Ravat blanc

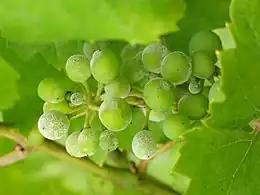
Ravat blanc is susceptible to the fungal infection powdery mildew "(picture)".

Ravat blanc is a mid-ripening grape variety that buds which can leave it susceptible to early spring frosts. While the vine has some resistance to downy mildew, it is a very susceptible to a number of viticultural hazards including anthracnose, botrytis bunch rot and powdery mildew. Ravat blanc tends to produce small bunches of berries that can turn slightly pink after "veraison" when fully ripe.